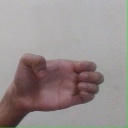
अक्षर: ख